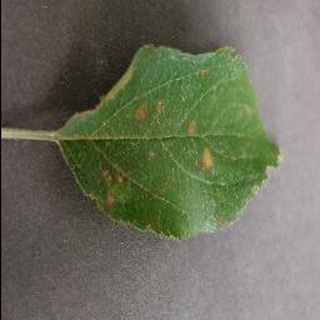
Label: apple_cedar_apple_rust